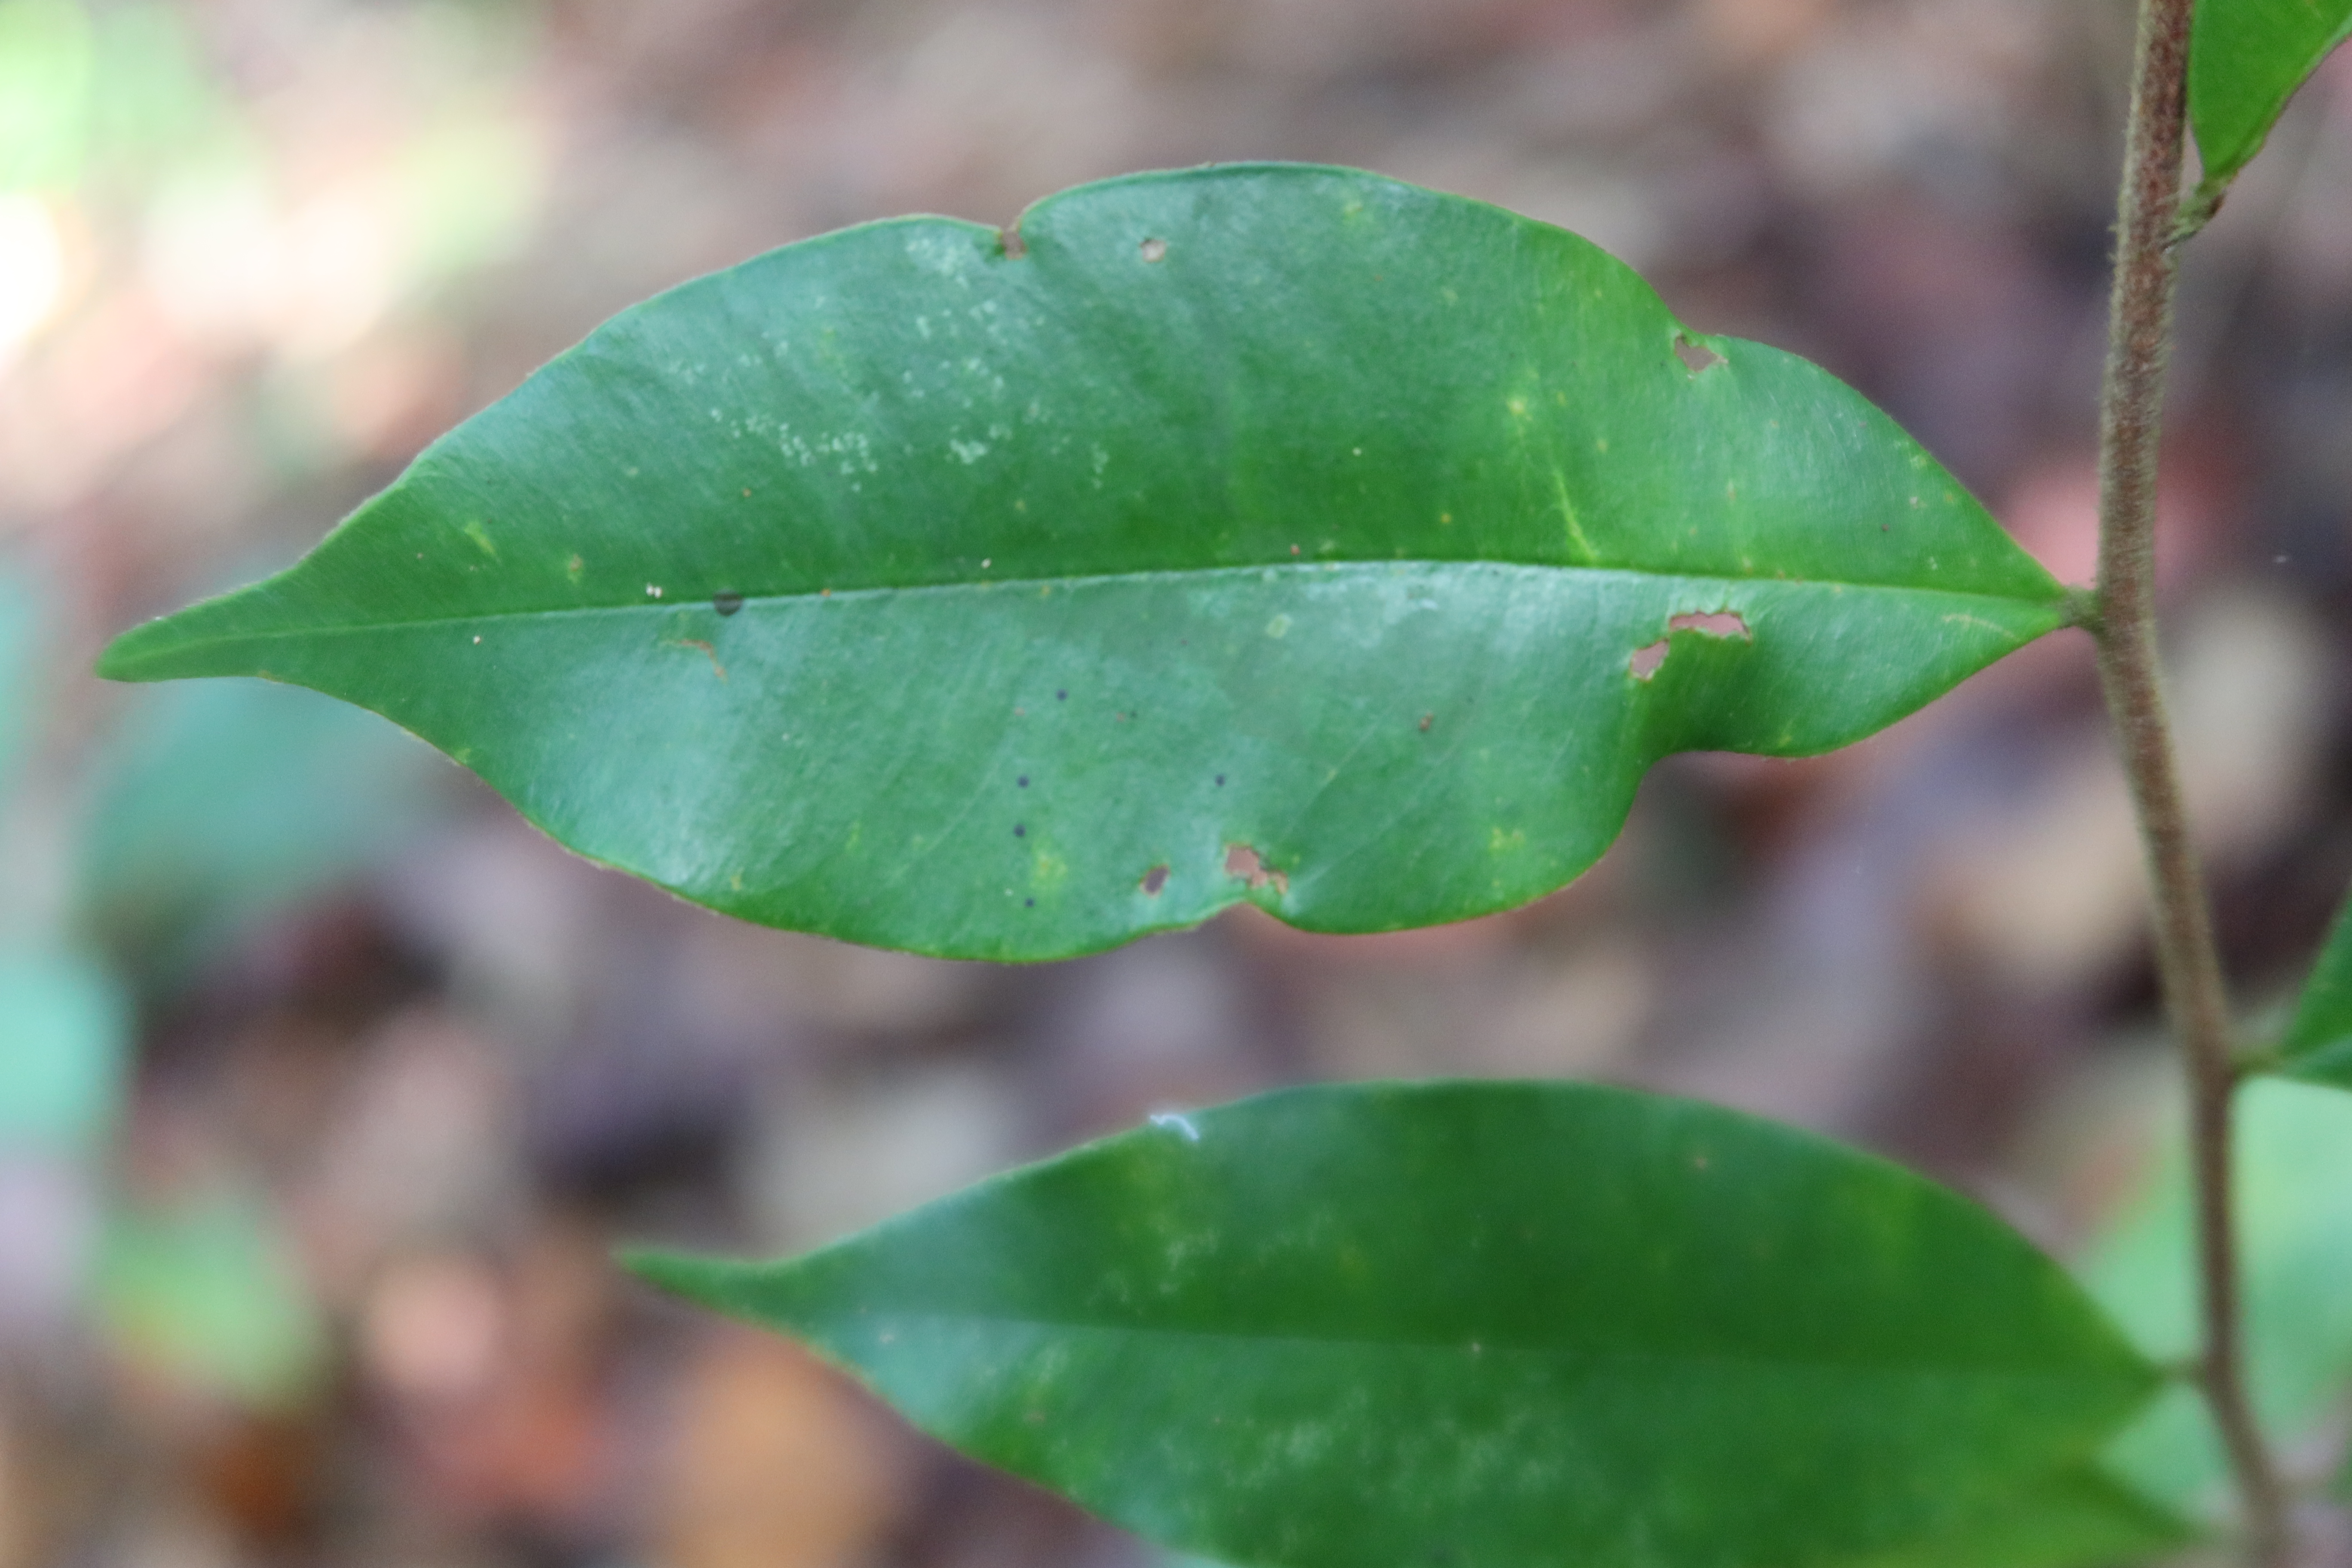
Label: Brown spots